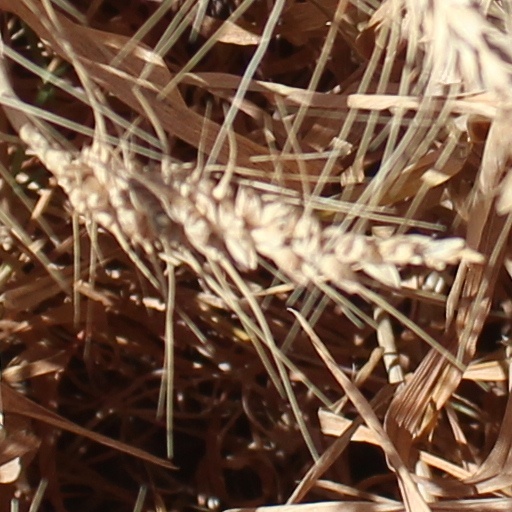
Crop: wheat